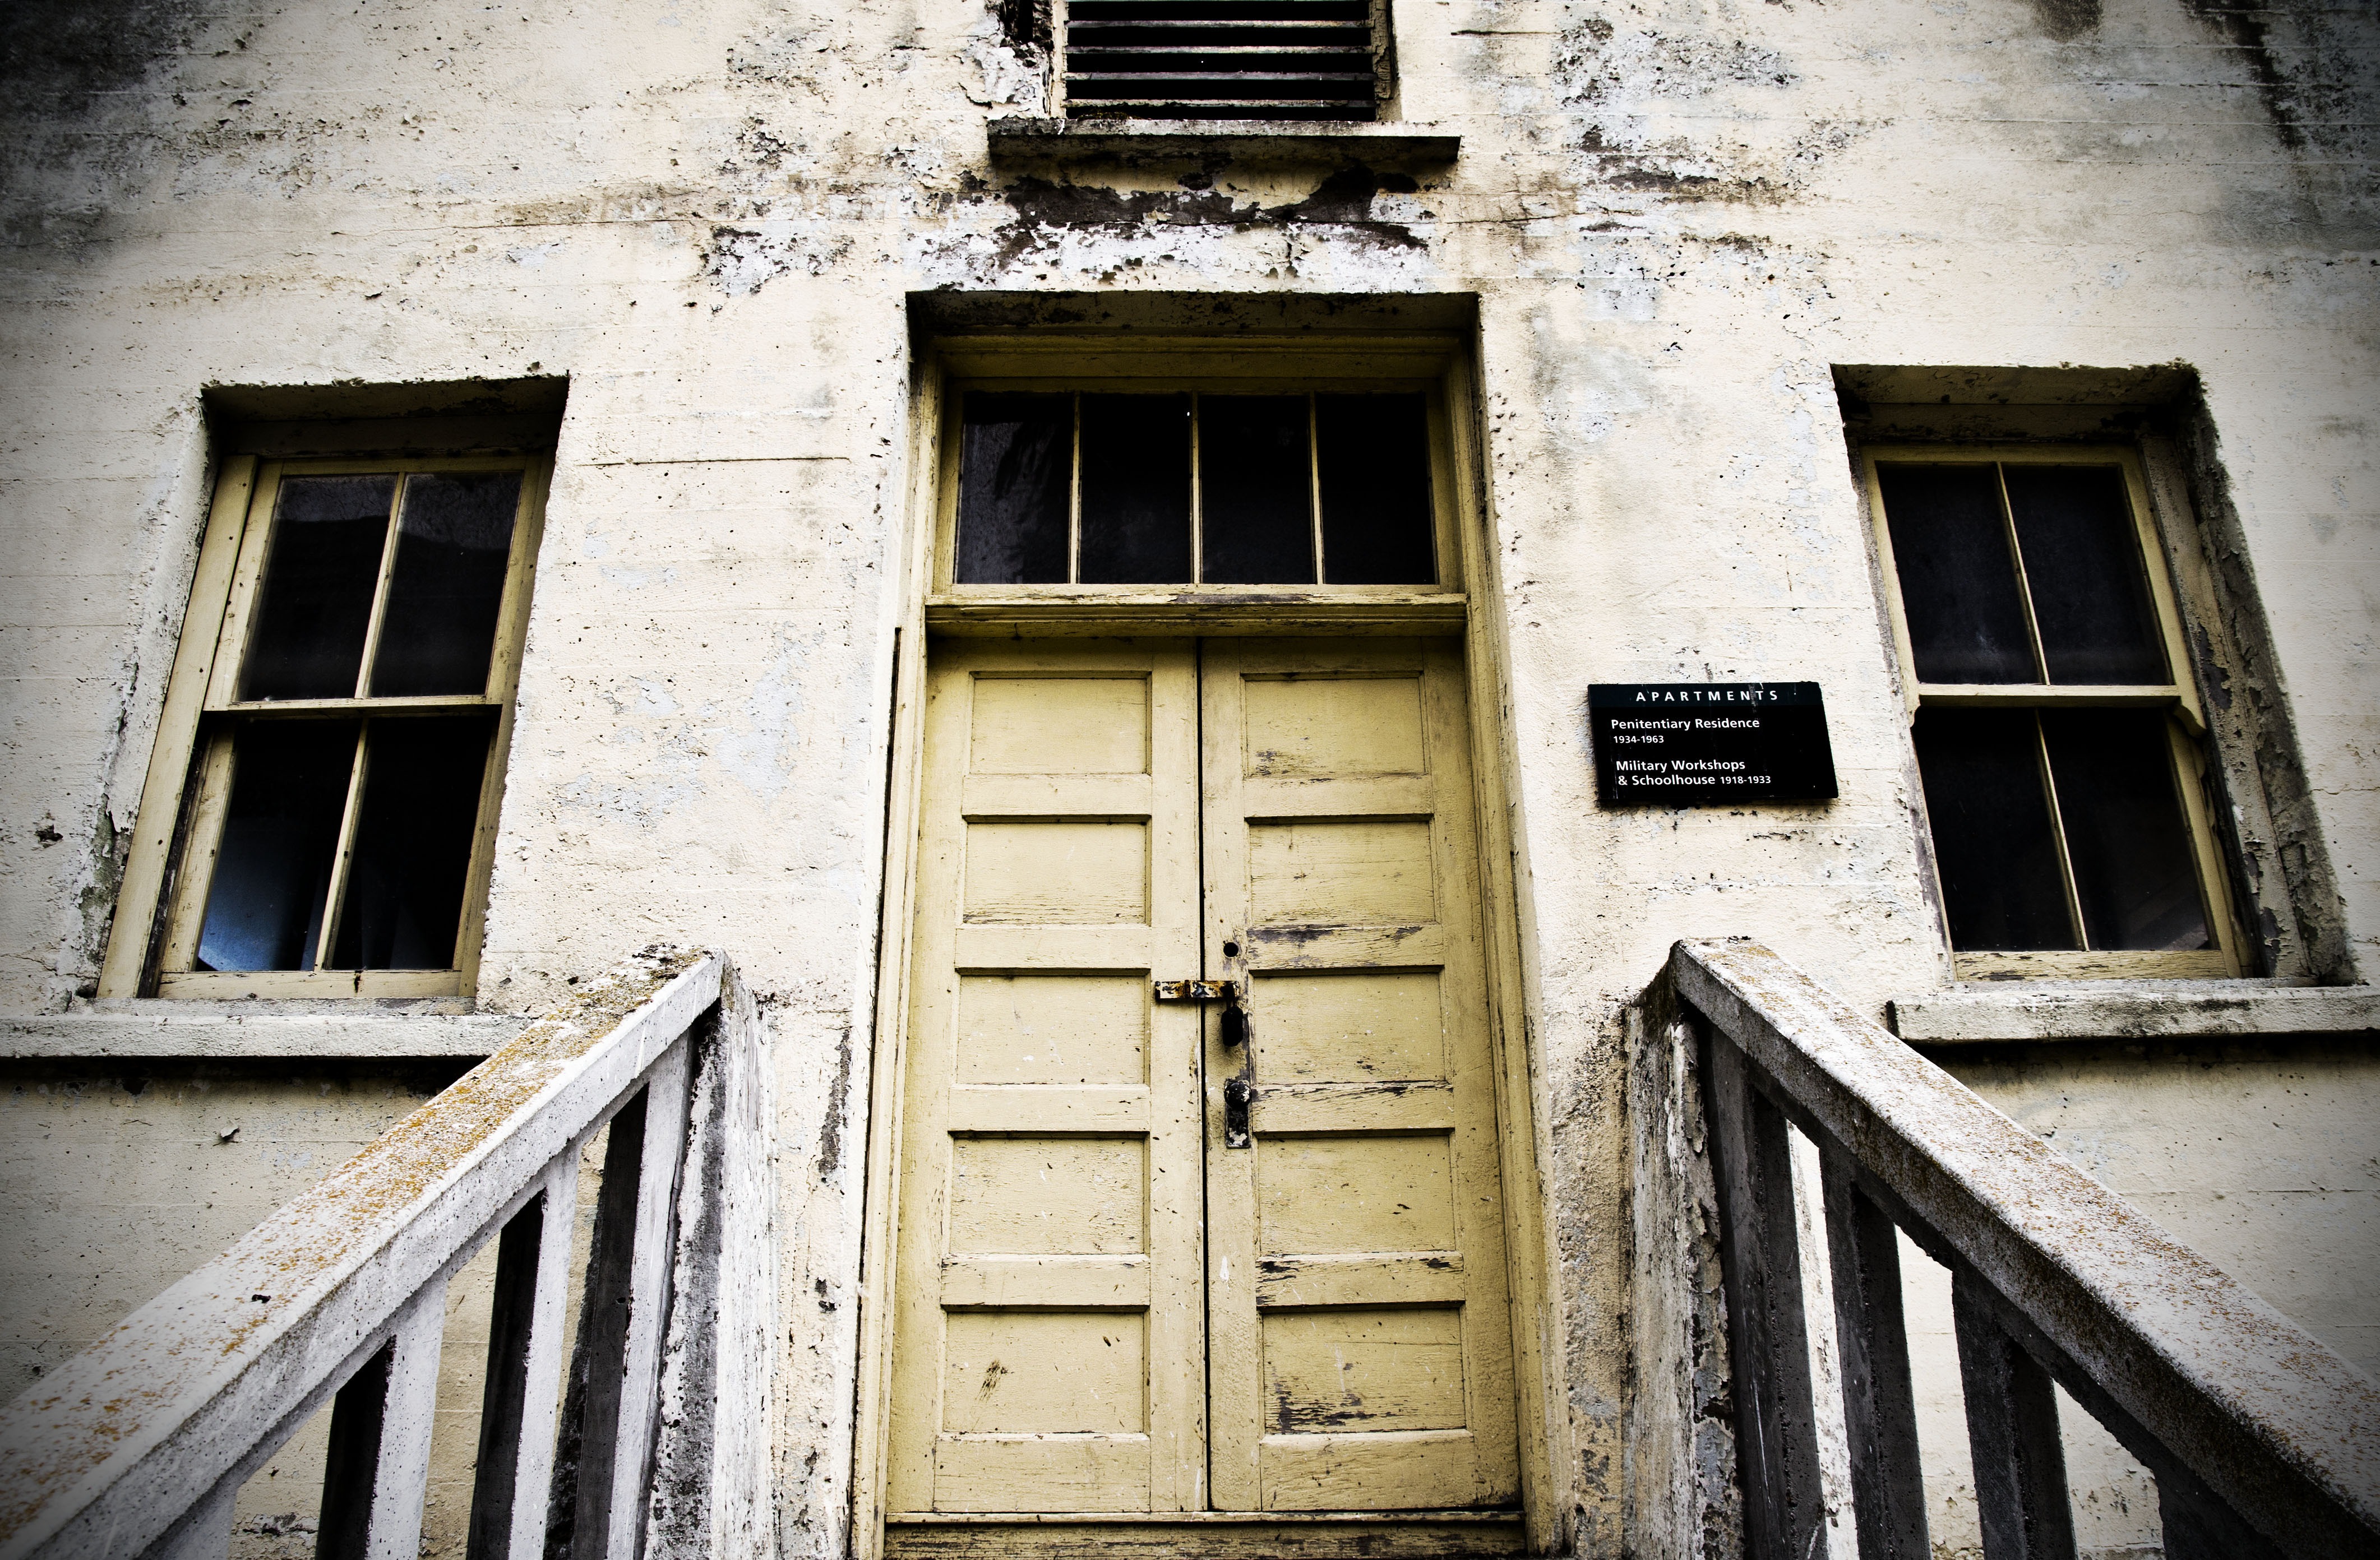
architecture, wood, road, white, street, vintage, house, window, building, old, alley, wall, entrance, color, facade, door, windows, wooden, urban area, school house, chalked